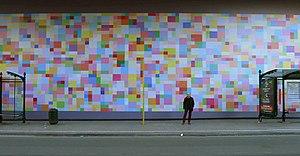
Georges Meurant, né à Etterbeek le 18 mars 1948, est un peintre et essayiste belge.